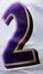
Number: 2